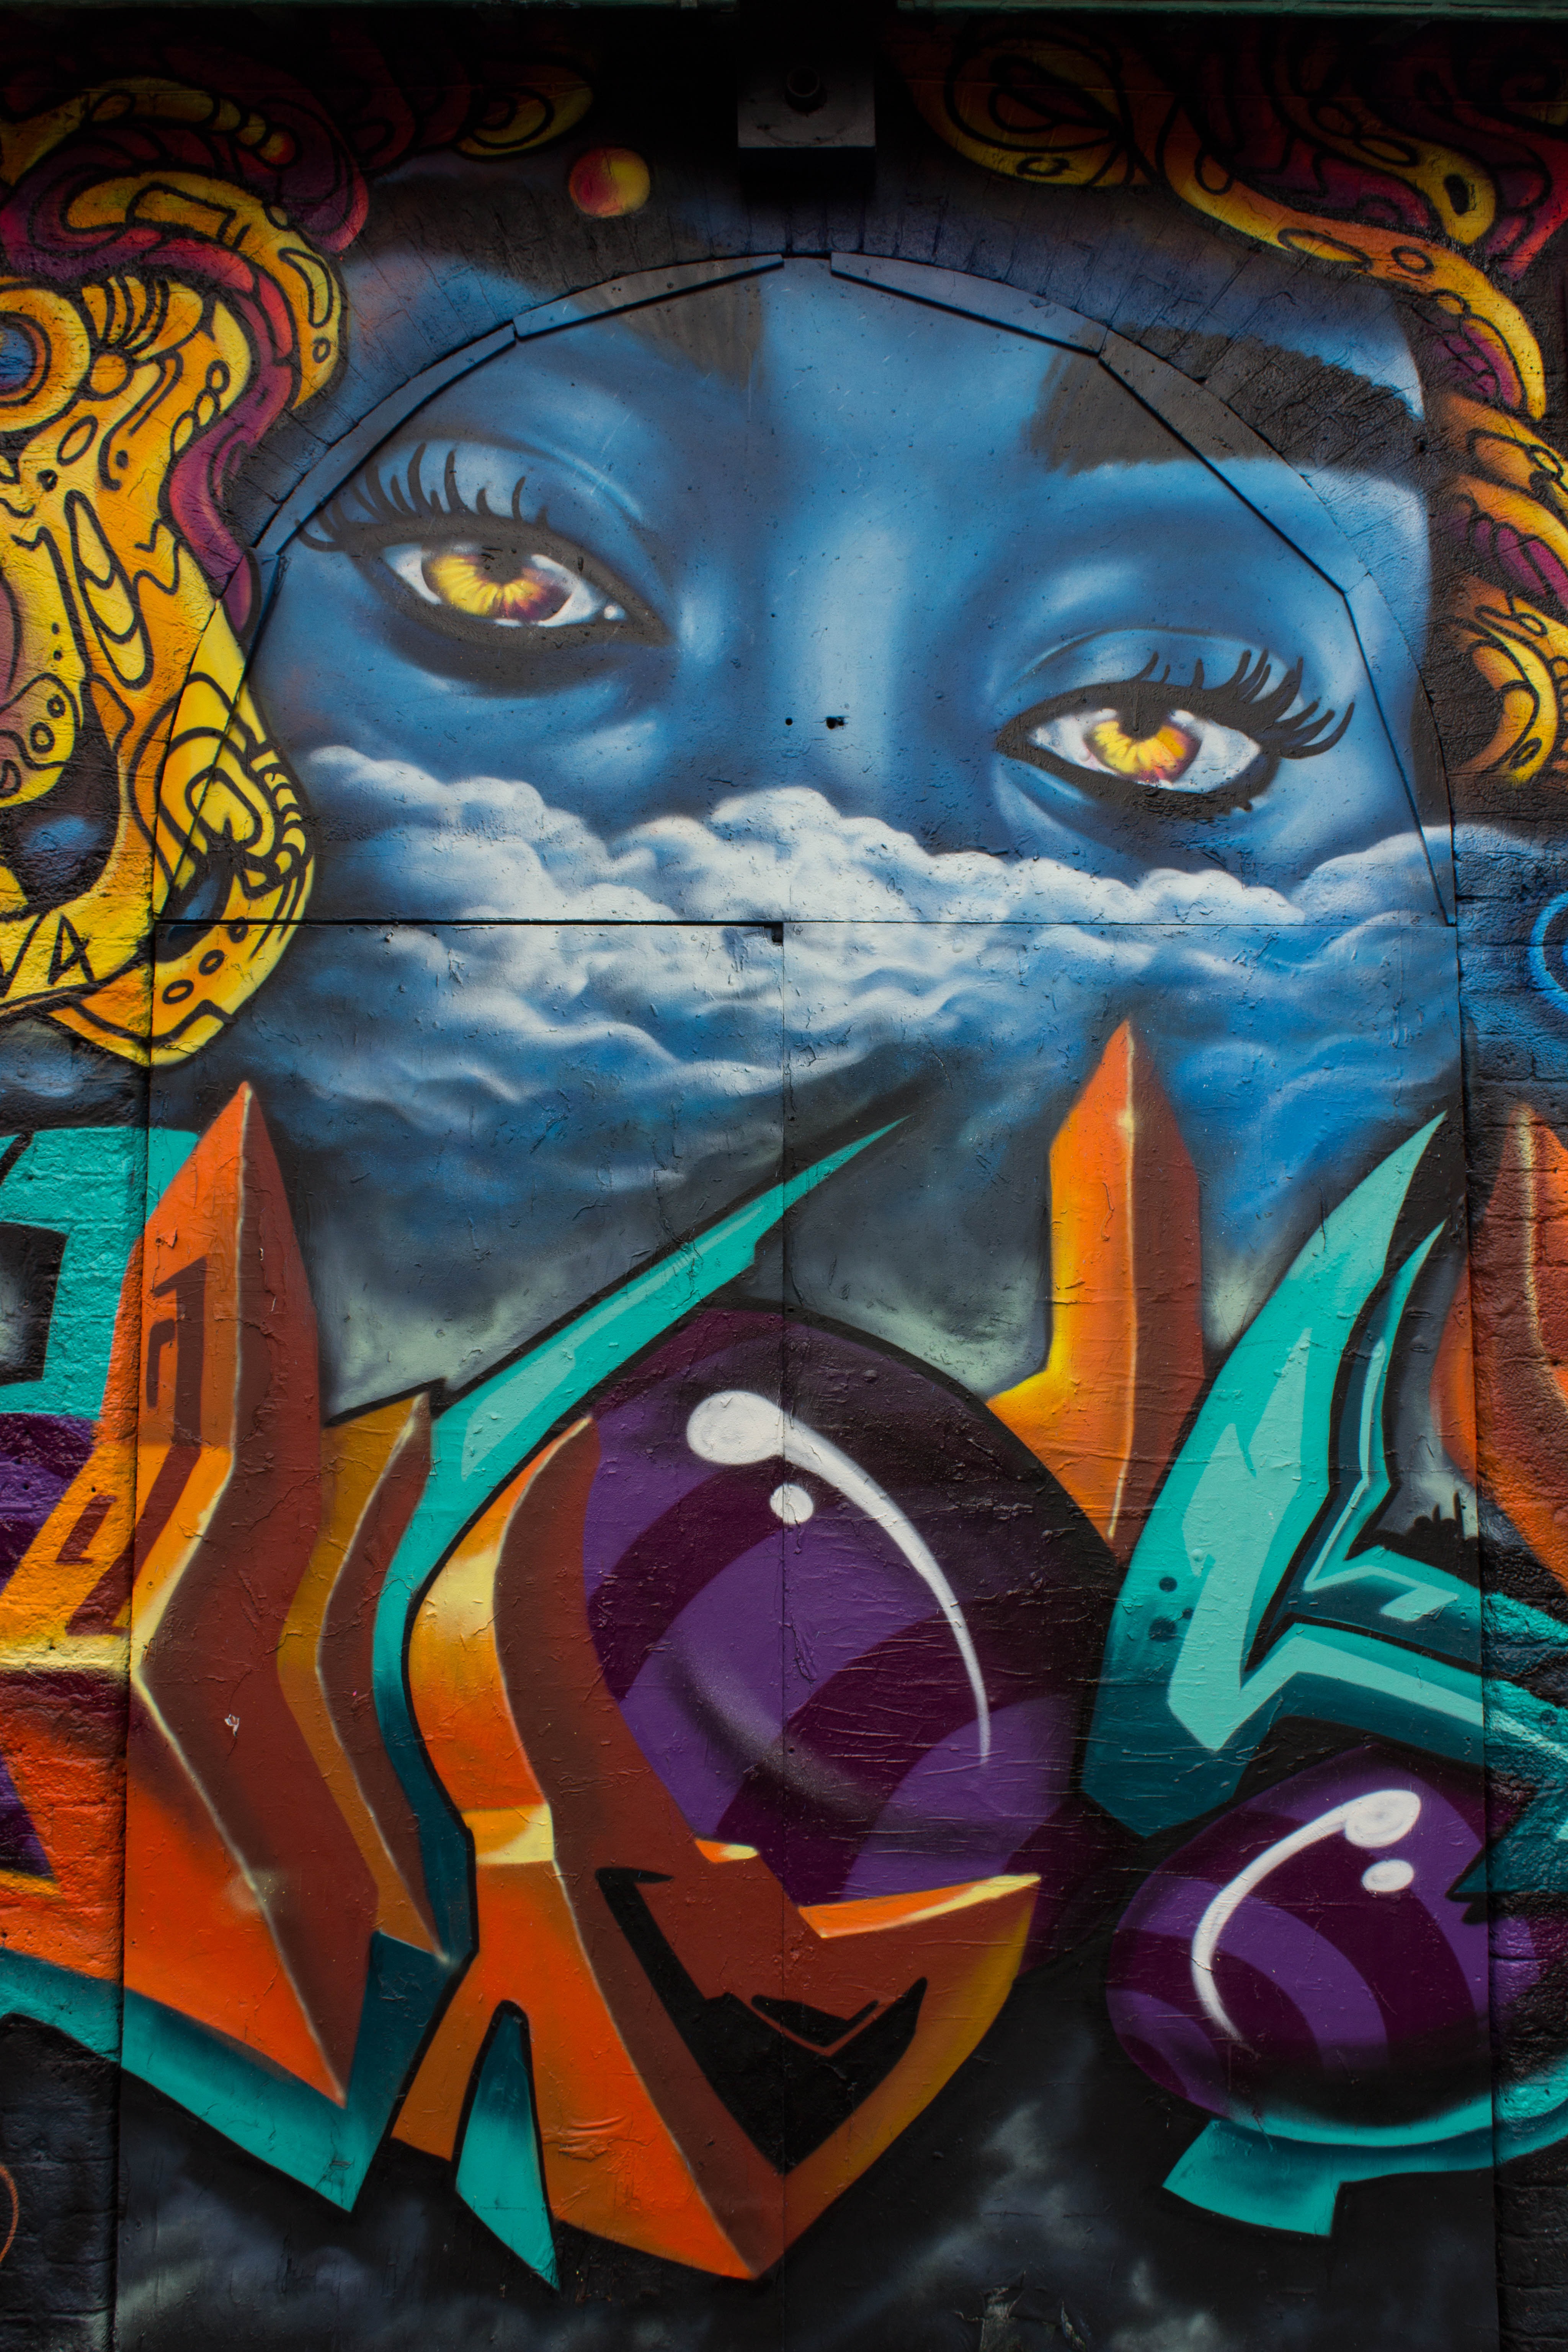
street, window, graffiti, street art, urban art, london, art, illustration, mural, shoreditch, murals, comics, modern art, comic book, brick lane, psychedelic art, eastend